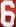
Number: 6